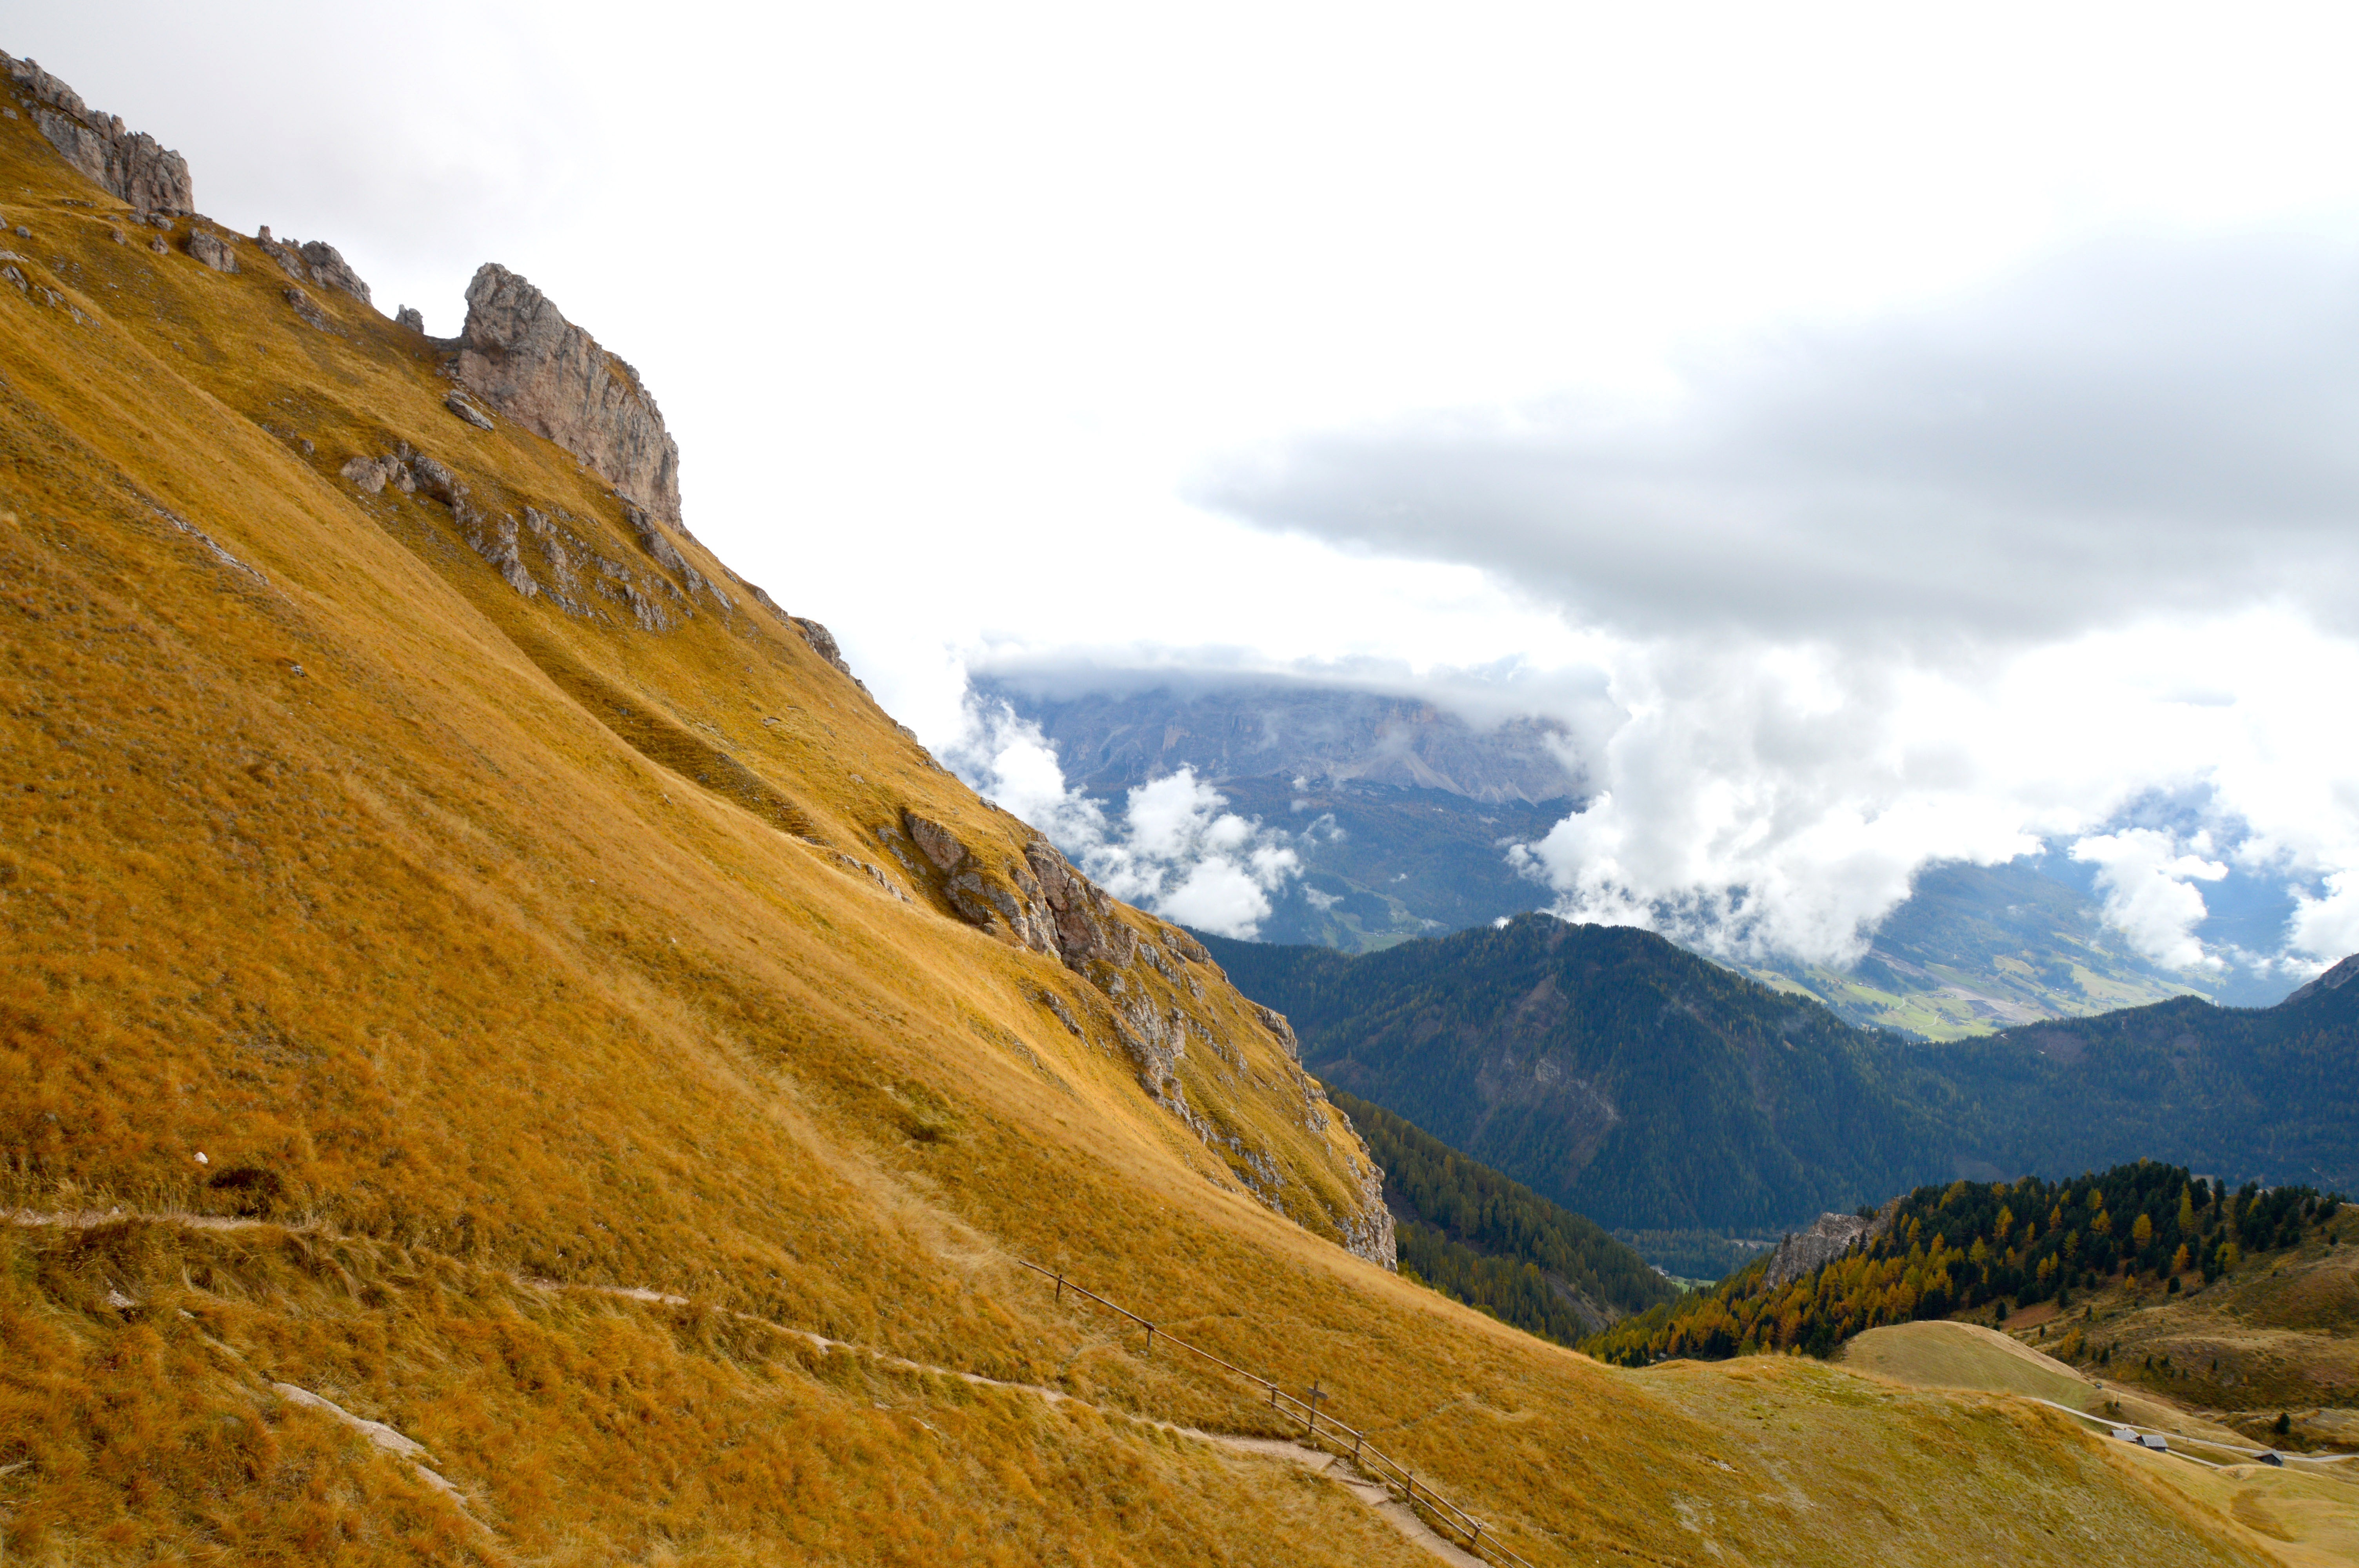
landscape, grass, rock, wilderness, mountain, sky, hiking, hill, valley, mountain range, cliff, holiday, highland, terrain, ridge, geology, mountains, alps, badlands, plateau, fell, loch, wadi, dolomites, landform, mountain pass, geographical feature, mountainous landforms